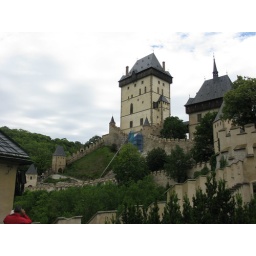
By afternoon there was some blue in the sky and the light was much better for pictures.